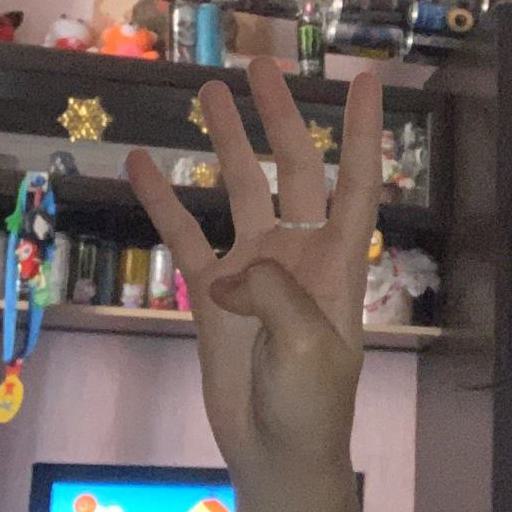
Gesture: four